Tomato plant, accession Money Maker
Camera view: horizontal (90 deg, fisheye); turntable rotation: 150 degrees
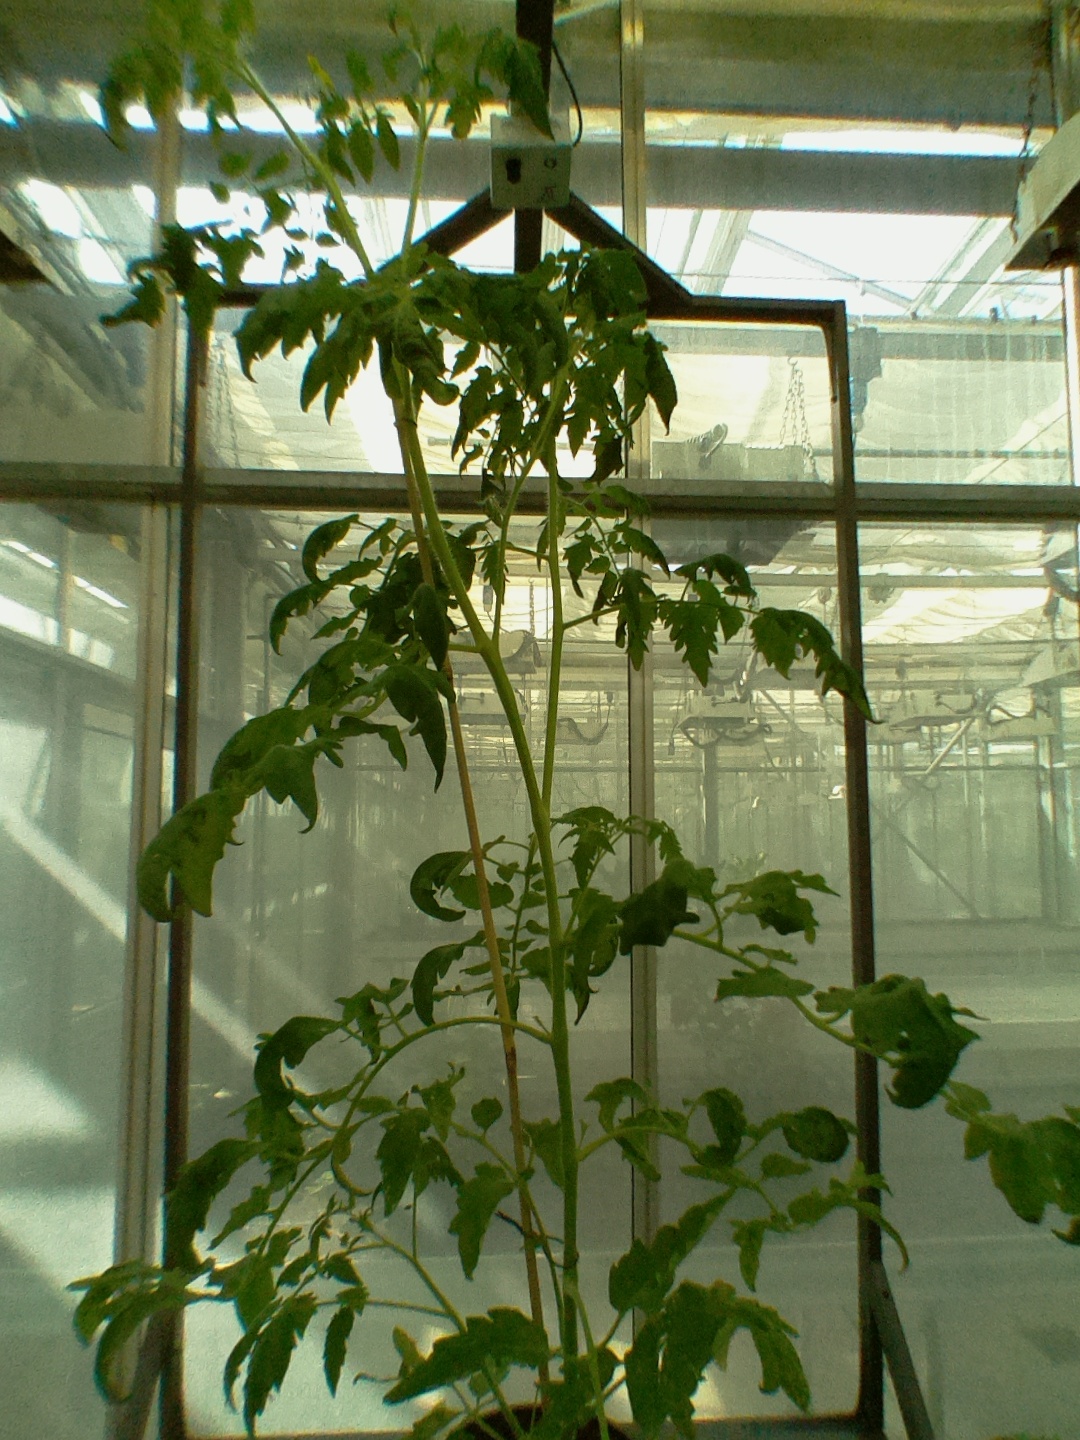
BBCH growth stage 64: 40%-50% of flowers open